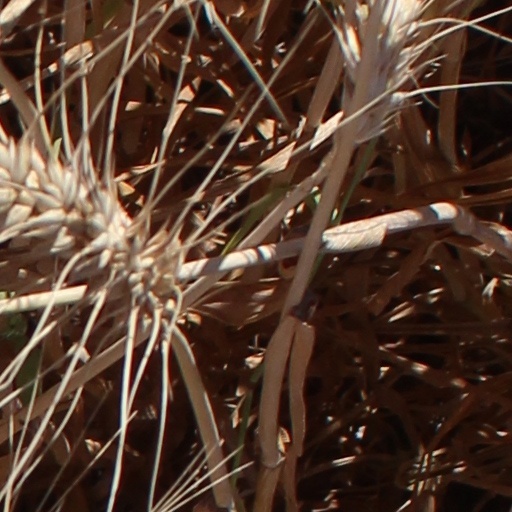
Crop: wheat